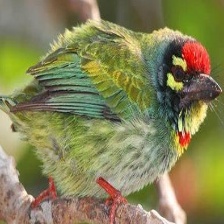
Species: COPPERSMITH BARBET
Scientific name: MEGALAIMA HAEMACEPHALA